Margarita García Robayo

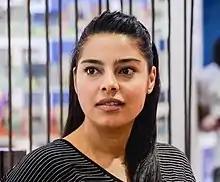

Margarita García Robayo (born 1980) is a Colombian novelist and writer. She was born in Cartagena on the Caribbean coast. She has written several novels and short story collections as well as a book of autobiographical essays. Her book "Cosas peores" ("Worse Things") won the Casa de las Américas Prize in 2014. Her work has been translated into English, French, Portuguese, Italian, Hebrew, and Chinese.